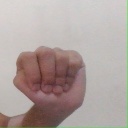
अक्षर: ठ